Circus of Fear

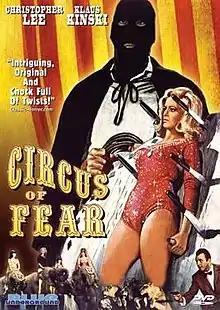
DVD cover

Circus of Fear ( / Mystery of the Silver Triangle); also Scotland Yard auf heißer Spur, also Circus of Terror; US title "Psycho-Circus") is a 1966 Anglo-German international co-production thriller film directed by John Llewellyn Moxey and starring Christopher Lee, Suzy Kendall, Leo Genn and Cecil Parker. Werner Jacobs directed the version released in West Germany. It was written by Harry Alan Towers based on the 1928 novel "Again the Three Just Men" by Edgar Wallace.